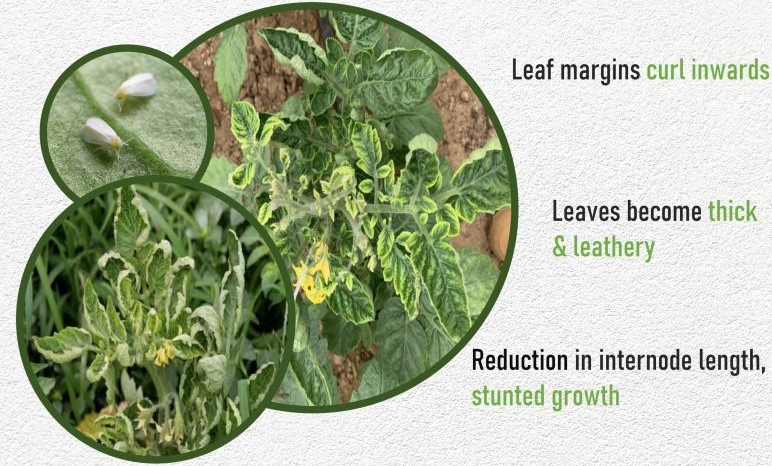
Plant: Tomato
Disease: tomato yellow leaf curl virus